Asko Künnap

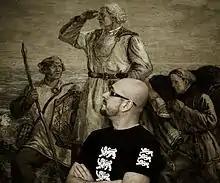
Asko Künnap wearing a T-shirt with his winning design for the standard logo now used by the Republic of Estonia and its government ministries. 22 February 2014

Künnap has designed logos and corporate identities for customers including the Republic of Estonia and all its national ministries (2013); the Estonian national parks of Lahemaa, Matsalu, Vilsandi, Soomaa, and Karula (2014); the online news portal Delfi (1999); the Estonian Literature Information Center (2002); the ABCD Baltic Defense Conference (2010); the National Library of Estonia (2016); Tallinn Science Park Tehnopol (2010), Hendrikson & Ko (2015); and others.